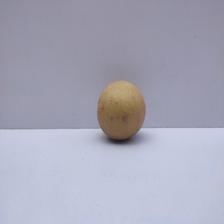
Size: Medium